Christmas Island red crab

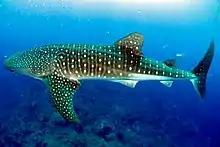
The whale shark is one of the red crab's few natural predators

Adult red crabs have no natural predators on Christmas Island. The yellow crazy ant, an invasive species accidentally introduced to Christmas Island and Australia from Africa, is believed to have killed 10–15 million red crabs (one-quarter to one-third of the total population) in recent years. In total (including killed), the ants are believed to have displaced 15–20 million red crabs on Christmas Island.